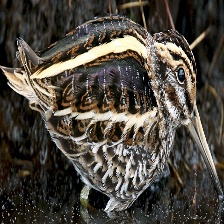
Species: JACK SNIPE
Scientific name: LYMNOCRYPTES MINIMUS